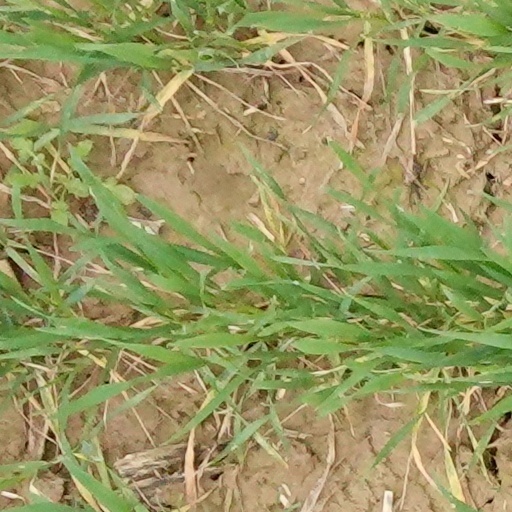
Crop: wheat